Sam Bernard

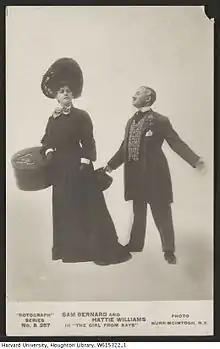
Hattie Williams and Sam Bernard from "In the Girl from Kays"

In 1896, Bernard became the star performer in the newly formed Weber and Fields' Broadway Music Hall company, and appeared in many of their classic theatre sketches, often performing with Weber and Fields. He remained with the company until 1902, except for a period in 1899–1900 when he starred with Marie Dressler in the musical "The Man in the Moon". After 1902, he worked primarily in Broadway musicals, including "The Girl from Kays" (1903), in which he created his character Mr Hoggenheimer and starred with Hattie Williams. His later successes included "The Rollicking Girl" (1905), "The Rich Mr Hoggenheimer" (1906), "The Girl and the Wizard" (1909), "He Came From Milwaukee" (1910); "All for the Ladies" (1912); "The Belle of Bond Street" (1914); and "The Century Girl" (1916).